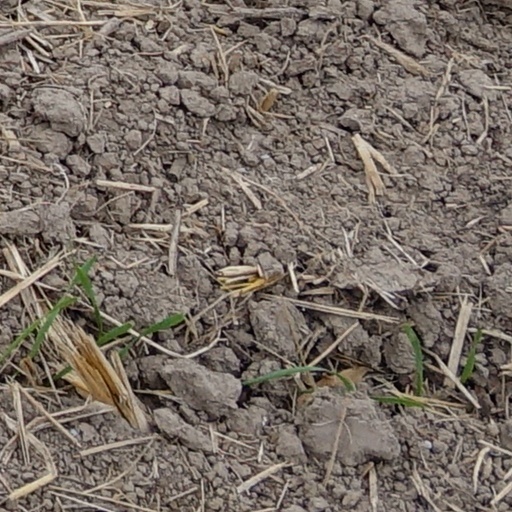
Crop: wheat